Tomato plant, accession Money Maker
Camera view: vertical (180 deg); turntable rotation: 30 degrees
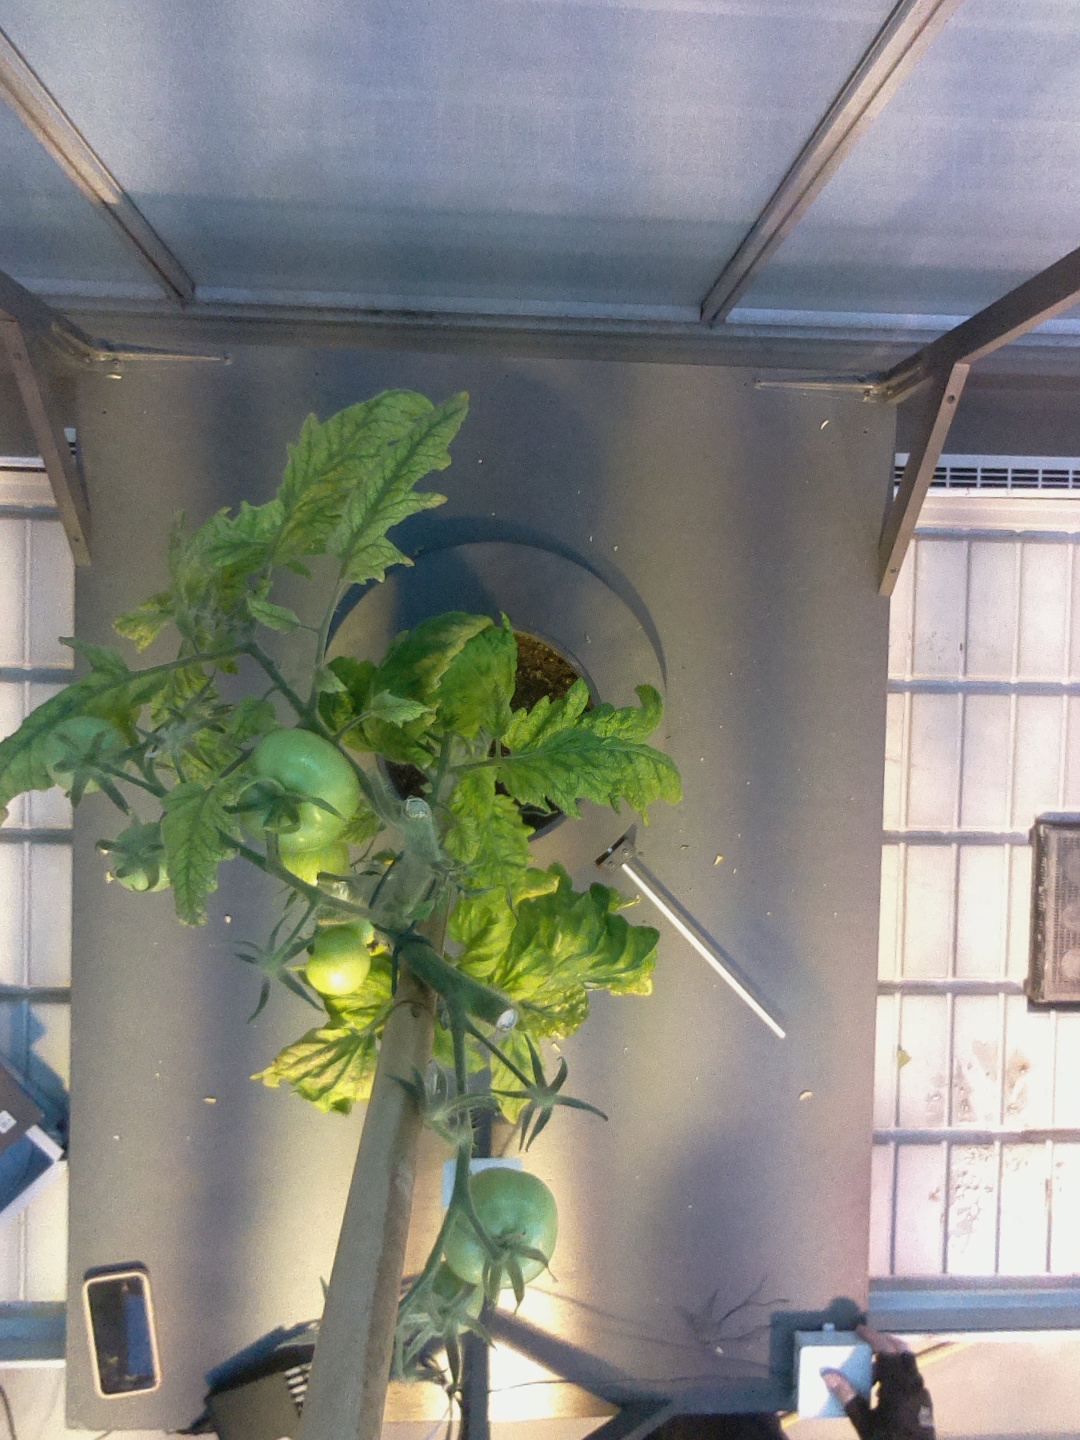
BBCH growth stage 79: 90% -100% of final fruit size